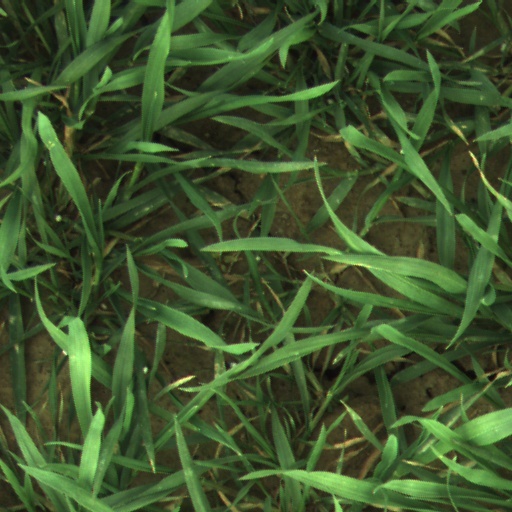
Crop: wheat